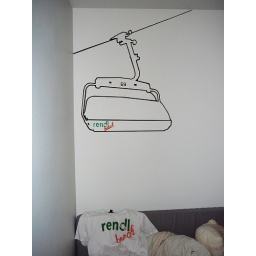
white walls of decay in winter mode...